Gottschalks

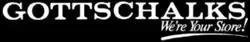
The second Gottschalks logo used until 2001.

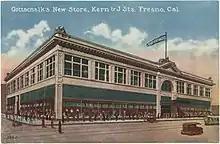
Gottschalk's new, larger store in Fresno, CA, shortly after it opened in 1914

Gottschalks was founded by German Jewish immigrant Emil Gottschalk in 1904 as a dry goods store in downtown Fresno, California. Ten years later, the store grew enough to move into another building downtown with ten times the amount of space. Before his passing in 1939, Emil passed control to his brother-in-law, Henry Korn and his nephew, Abe Blum. The company opened its first branch store in Merced in 1961 and new stores in Visalia and Fresno. In a strategy to win over teenage baby-boomers, Gottschalks launched Bobbie West, a chain of junior apparel stores, in the late 1960s. Village East shops, which offered plus-sized women's clothing, were launched in 1970.